Andrew Barclay Spurling

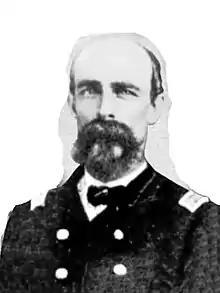
1865

When the Civil War began, Spurling, who had long supported anti-slavery, enlisted in the Union Army. In September 1861 he was commissioned as a first lieutenant of Company D, 1st Maine Cavalry Regiment. He saw action at Middleton and Winchester, Virginia. By February 1863 he had been promoted to the rank of captain. He later served in General David Gregg's cavalry division, where he led his company against J.E.B. Stuart's Confederate troops at the Battle of Brandy Station on June 9, 1863. During the battle, Spurling was hit in the thigh by a pistol ball. He also fought at Middleburg, Virginia, from June 17 to 19, 1863, and again on June 21 at Upperville, Virginia, during which he received several saber wounds to his right hand and arm in hand-to-hand combat.